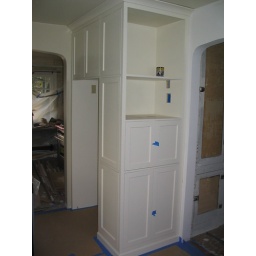
The microwave goes in the first open shelf and the refrigerator goes in the big space on the left.